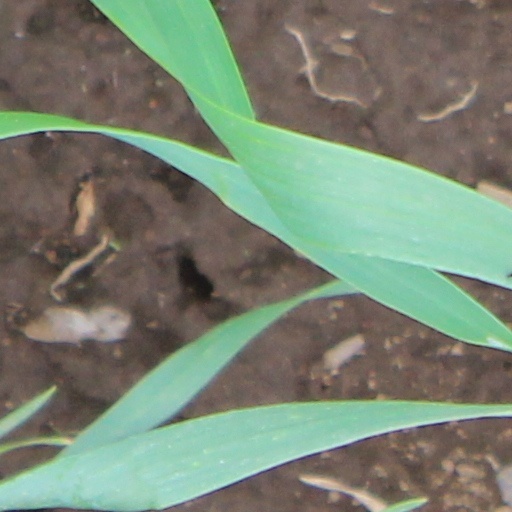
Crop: wheat